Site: brandenburg
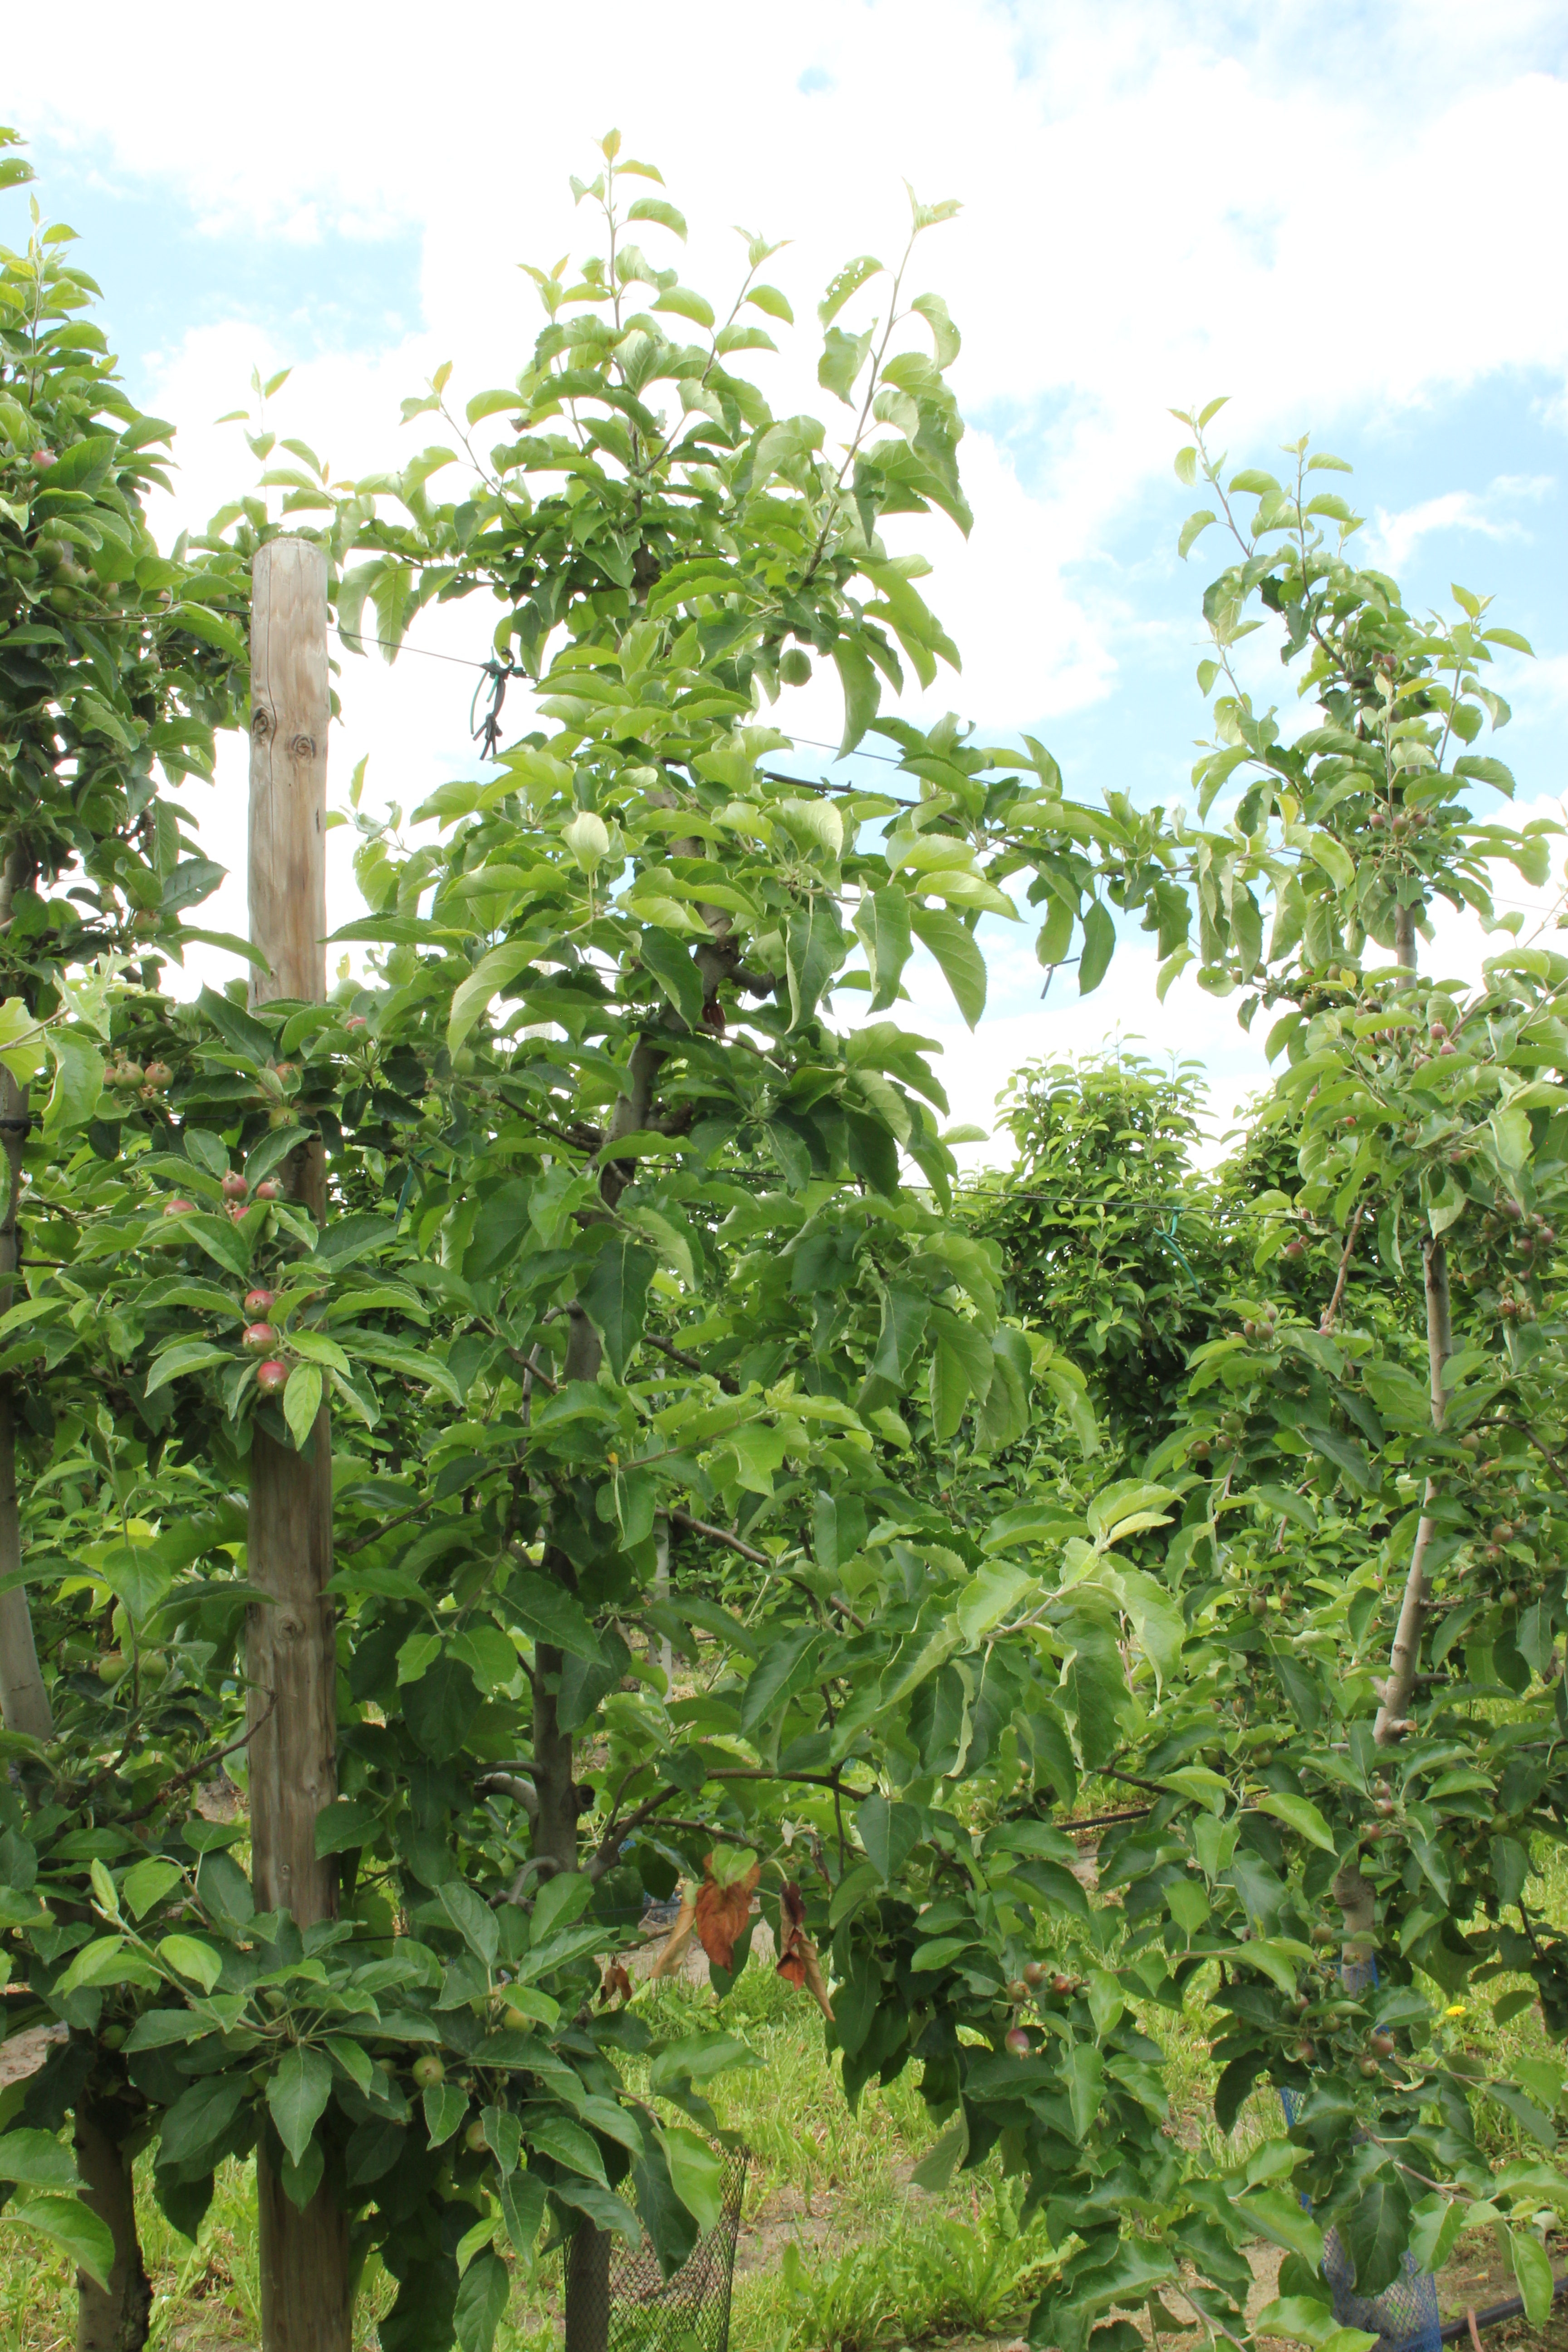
Growth stage (BBCH 72): Development of fruit